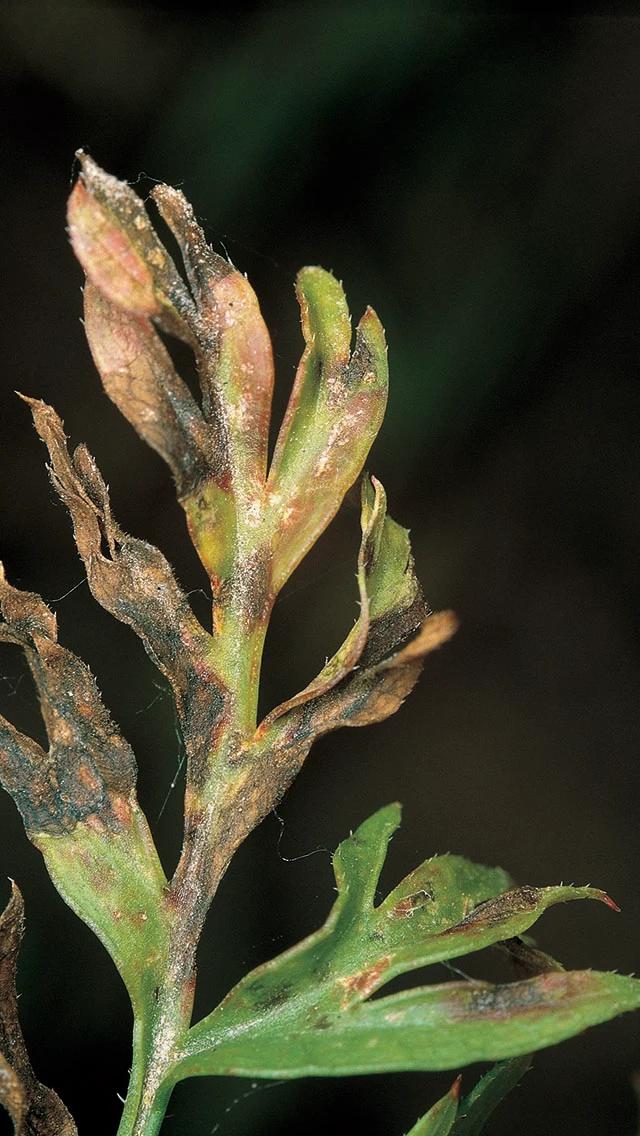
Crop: unknown
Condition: carrot_carrot_alternaria_blight